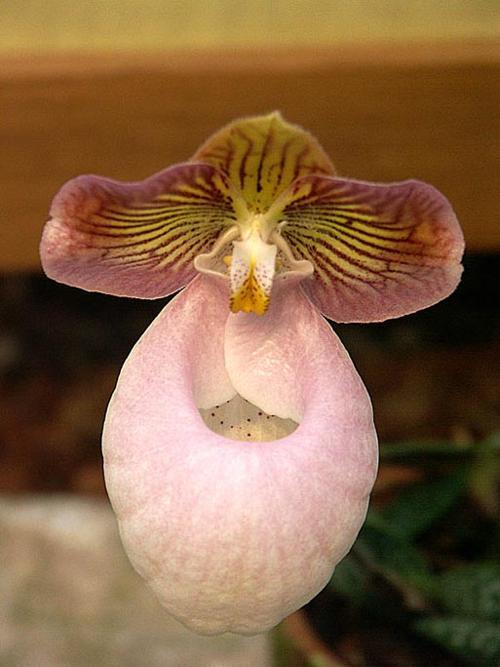
Label: hard-leaved pocket orchid